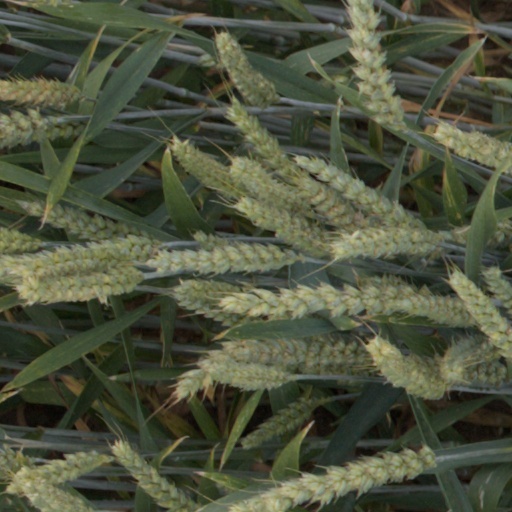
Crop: wheat